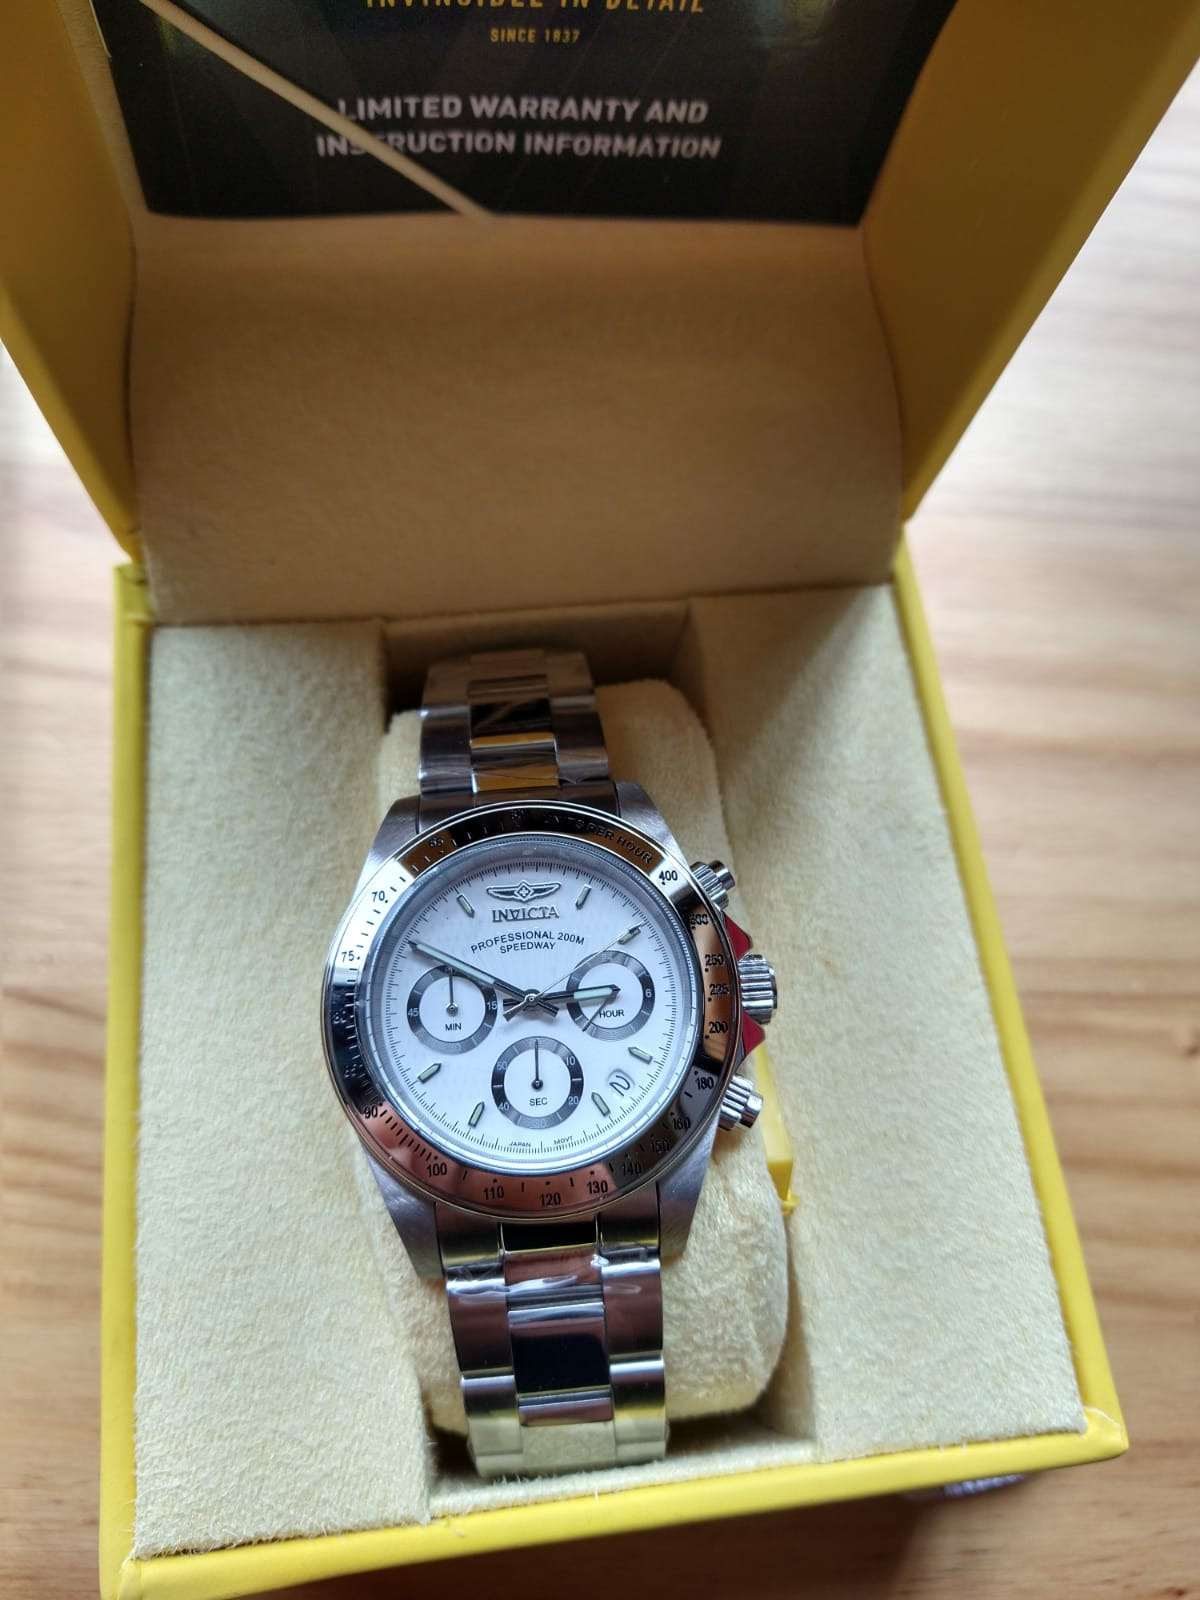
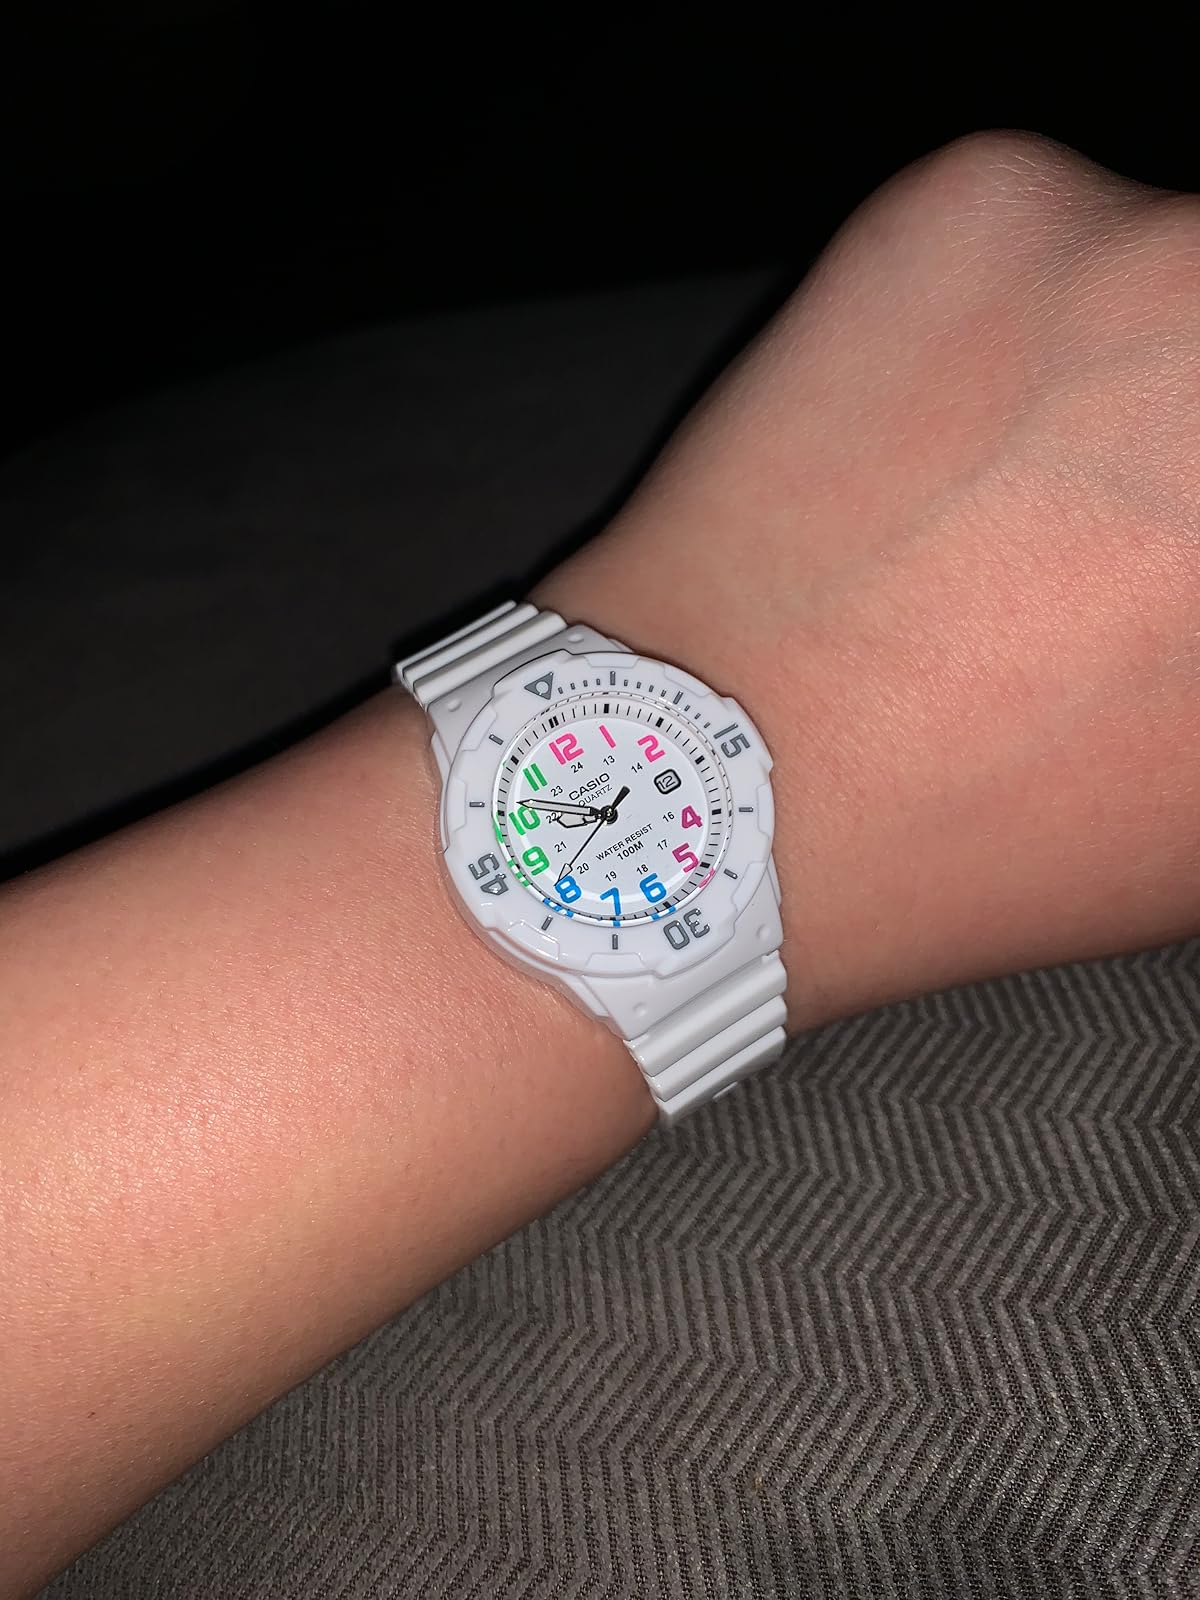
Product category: accessories_watch
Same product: no